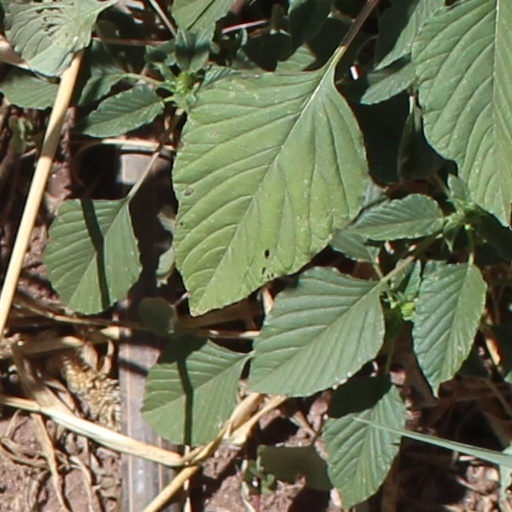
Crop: wheat